Angelo Domenghini

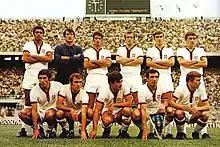
Domenghini (standing, third from left) with the 1969–70 Italian champions Cagliari at San Siro

Born in Lallio, province of Bergamo, he began his professional career with his local club Atalanta in 1960, winning the Coppa Italia in 1963, and finishing the tournament as the top goalscorer with five goals, also scoring a hat-trick in the final against Torino. He then moved to Inter Milan in 1964, and was a member of manager Helenio Herrera's highly successful "Grande Inter" squad; he played 164 times for the club, scoring 54 goals, winning two Serie A titles, two Intercontinental Cups, and a European Cup.